Hanna Tserakh

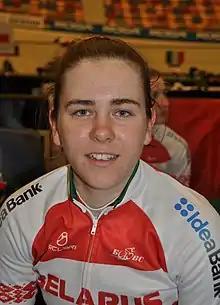
Tserakh in 2018

Hanna Tserakh (born 7 September 1998) is a Belarusian racing cyclist, who currently rides for UCI Women's Continental Team . She rode in the women's scratch event at the 2018 UCI Track Cycling World Championships.